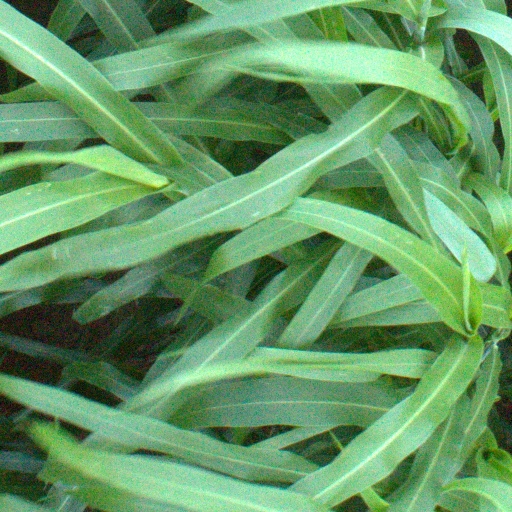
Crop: sorghum